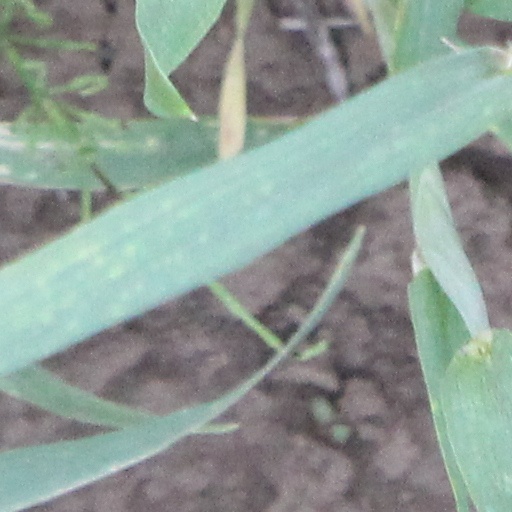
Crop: wheat